Ulster coat

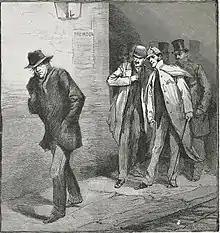
Depiction of Jack the Ripper taken from a series of images from the "Illustrated London News" for 13 October 1888 carrying the overall caption, ""With the Vigilance Committee in the East End"". This specific image is entitled ""A Suspicious Character"". The frontmost follower wears a deerstalker hat and an Ulster coat

In other instances, the appearance of an ulster is a reference to Sherlock Holmes' choice of garment. For example, the title character of Madeline wore an ulster coat as a nod to Sherlock Holmes while doing detective work. Similarly, the Eleventh Doctor, played by Matt Smith, wore an ulster coat when posing as Sherlock Holmes on the Doctor Who episode "The Snowmen".